Jonas Žnidaršič

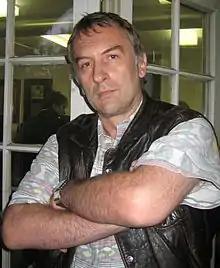

Jonas Žnidaršič (born 30 January 1962 in Novo Mesto) is a Slovenian television personality and journalist. He is best known for hosting the Slovenian version of "Who Wants to Be a Millionaire?". He has appeared on "Late Night Poker" in Great Britain.